Alto, Teresópolis

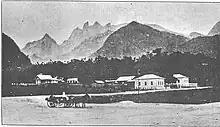

Alto is a neighborhood located in Teresópolis, Rio de Janeiro state, Brazil.